Fabián Taborda

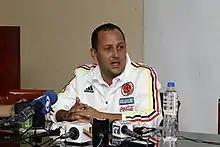
Taborda in 2015

Fabián Felipe Taborda Torres (born 19 September 1978) is a Colombian football manager.